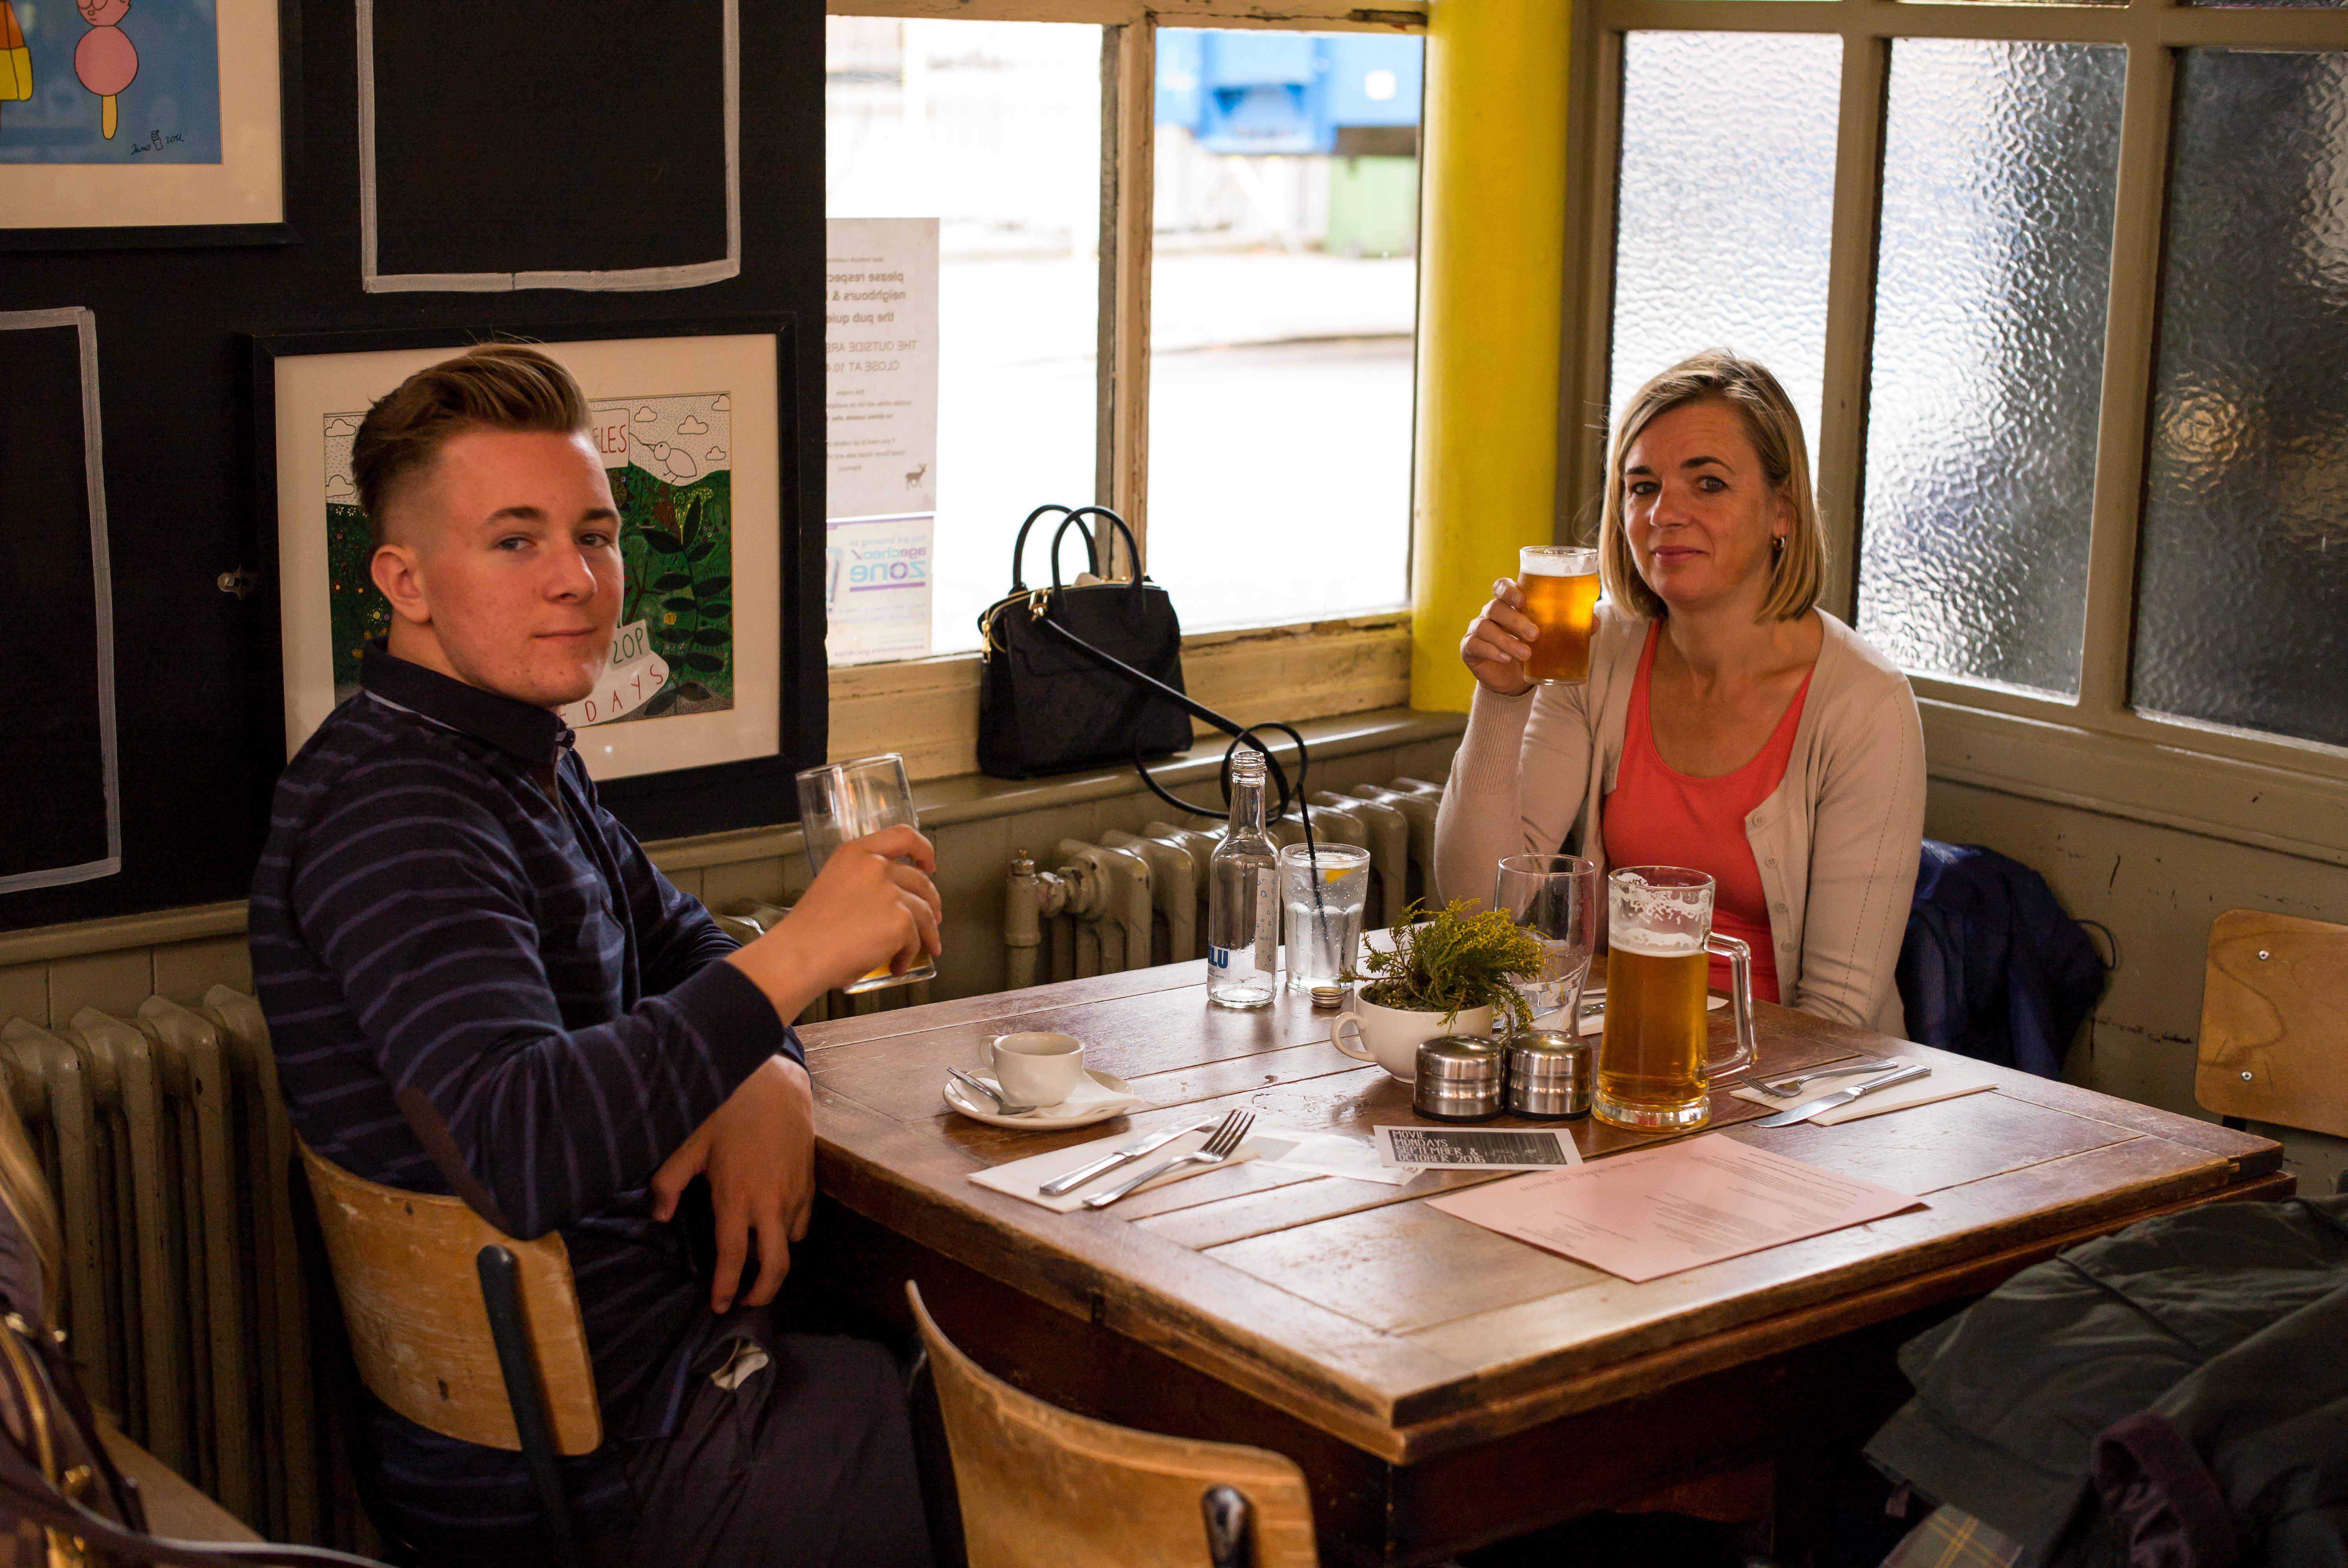
people, interior, restaurant, europe, meal, lunch, uk, england, london, m, dinner, 50, united, kingdom, leica, 240, summilux, pub, supper, roebuck, sense